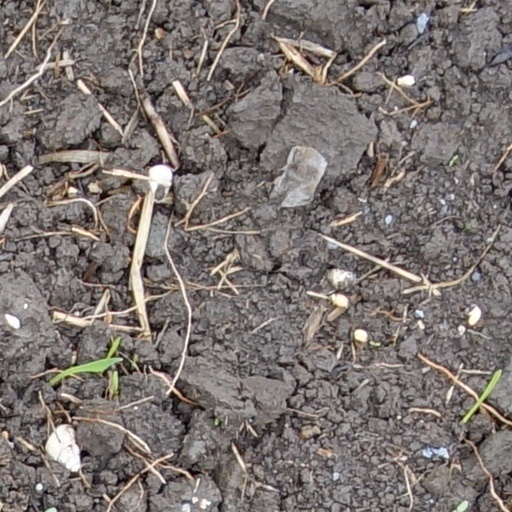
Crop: wheat